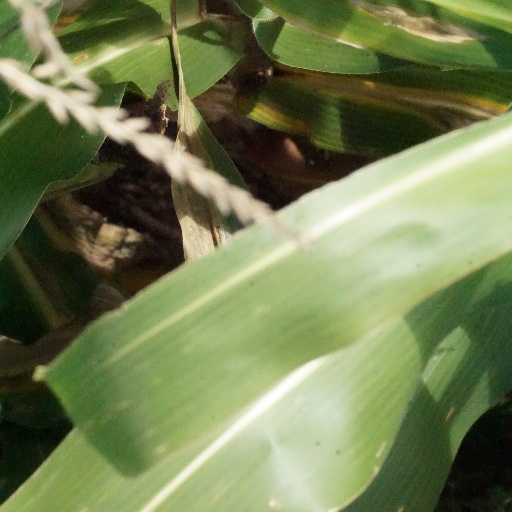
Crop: maize; corn